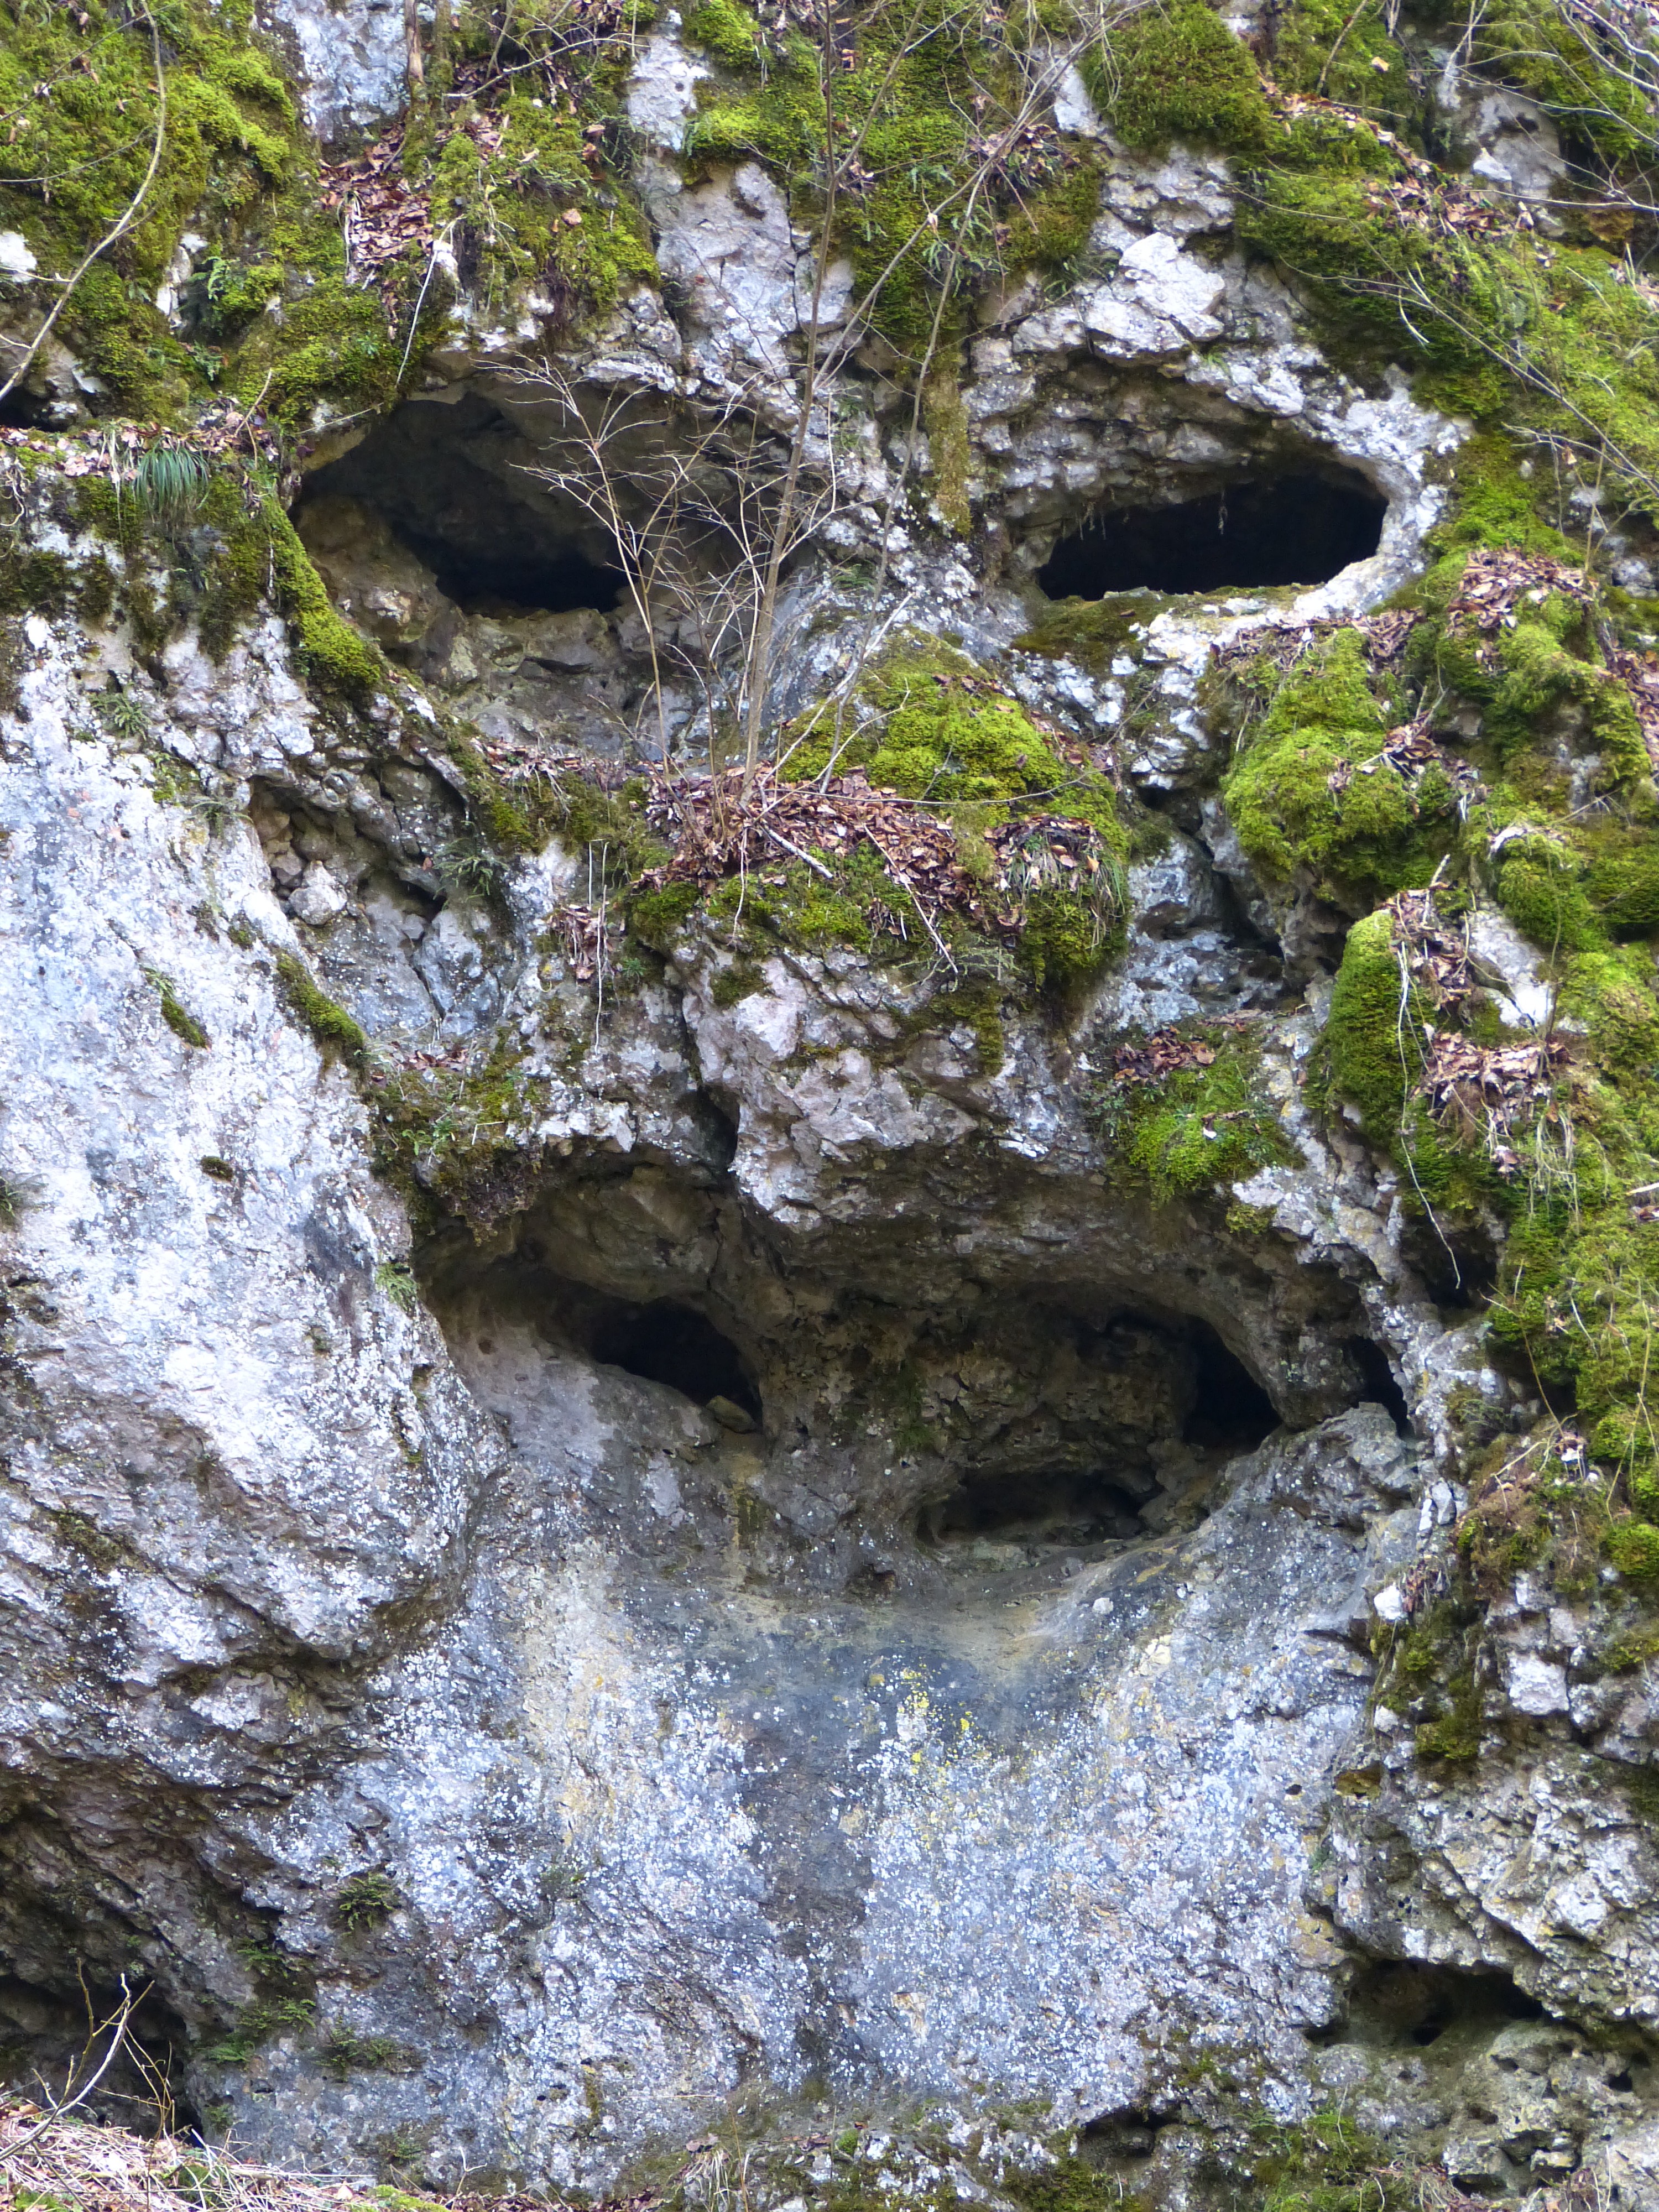
tree, water, rock, waterfall, wilderness, walking, trail, flower, cliff, stream, cave, terrain, face, geology, ravine, rock face, limestone, water feature, stone face